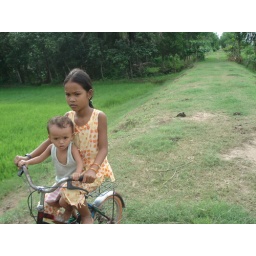
Fishing by the river bank. A sister riding her bike with a younger sibling.